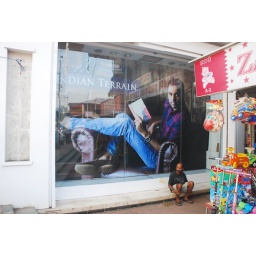
People who live in glass houses dont shoot street photographers ...